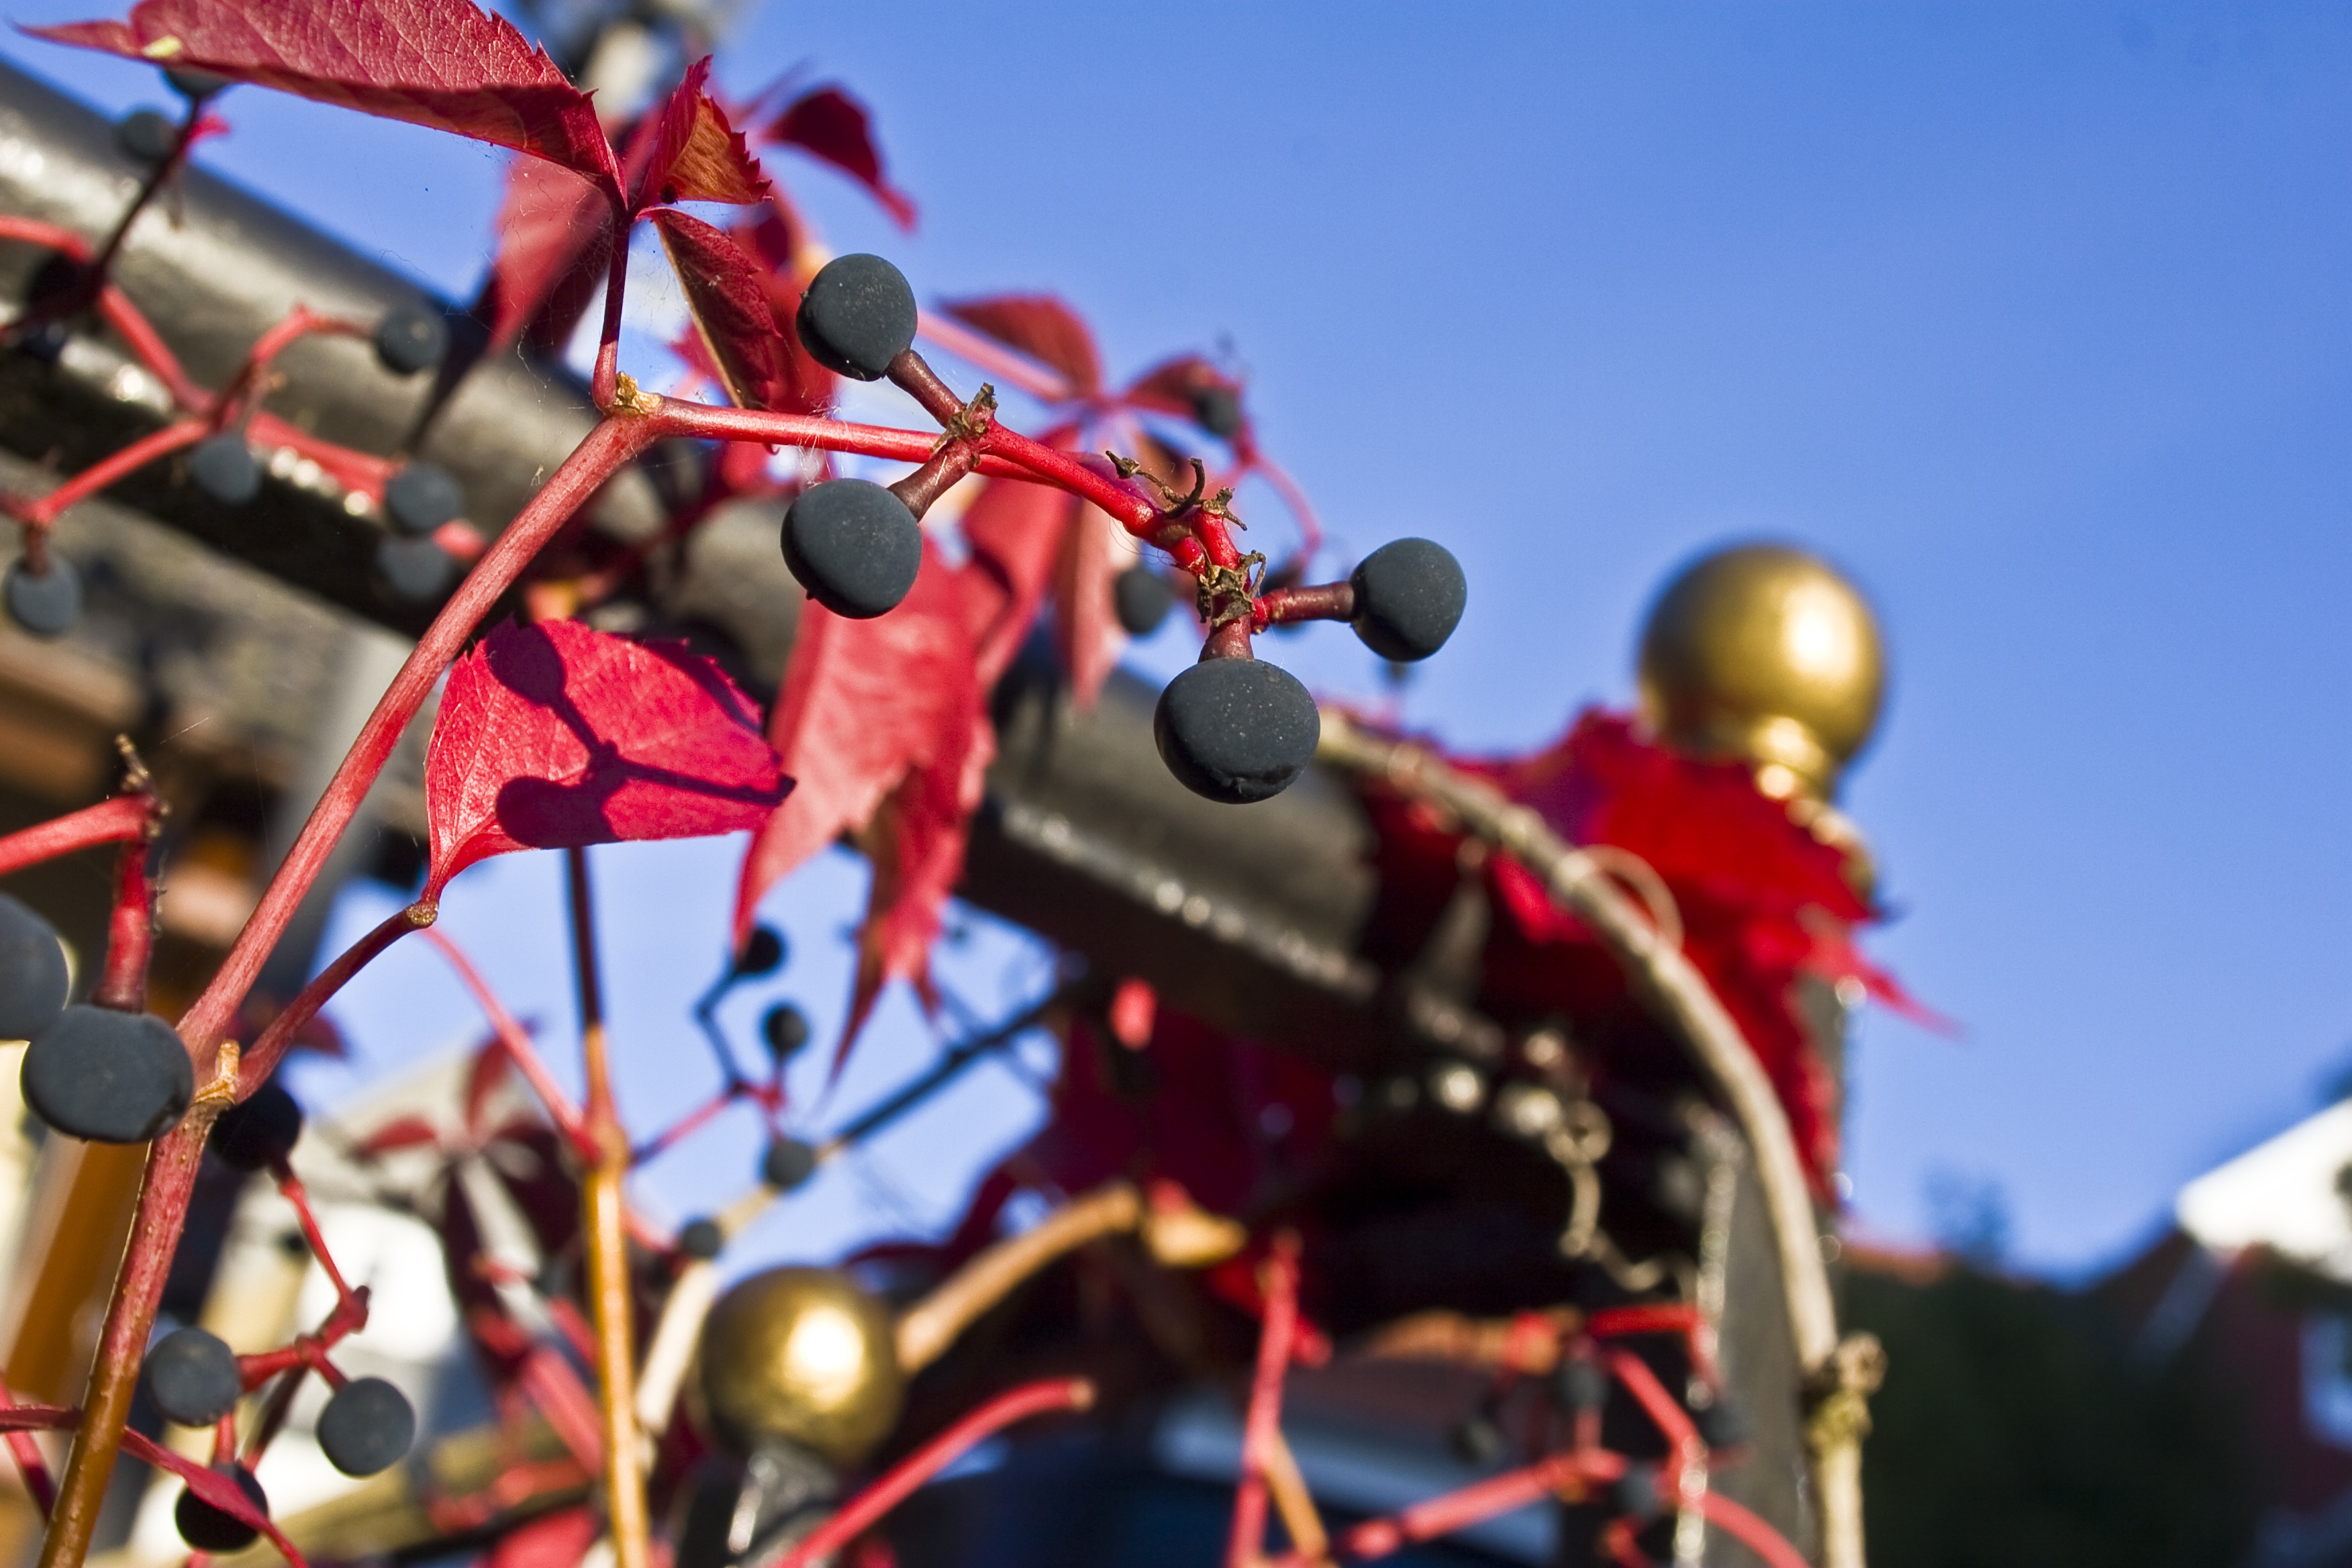
tree, branch, plant, sky, wine, wild, railing, spring, red, autumn, climber, festival, fouling, wine partner, grape crop